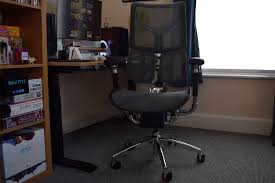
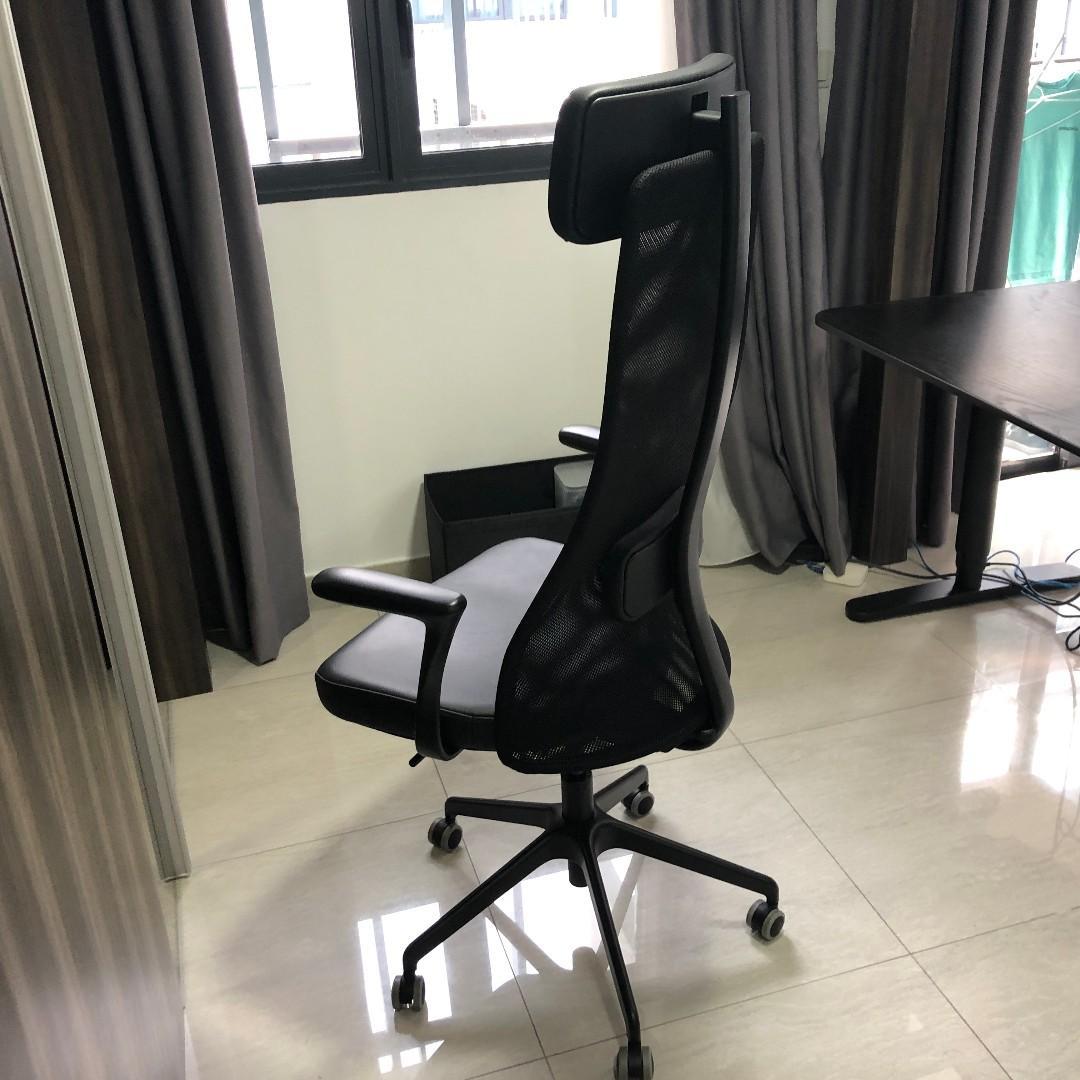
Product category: items_chair
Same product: no